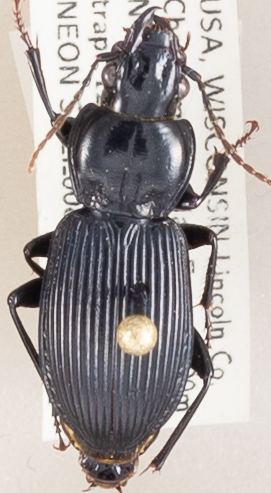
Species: Pterostichus coracinus
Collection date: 2018-06-12
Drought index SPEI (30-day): -1.444
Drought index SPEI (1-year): -0.152
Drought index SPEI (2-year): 1.93